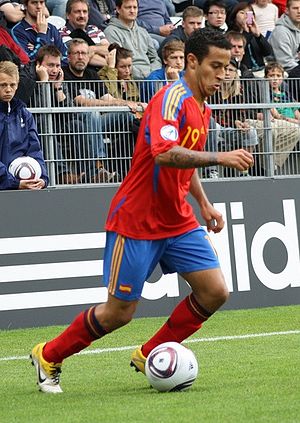
Thiago Alcântara
Thiago Alcântara do Nascimiento, bedre kendt som Thiago, er en spansk-brasiliansk fodboldspiller, der til dagligt spiller for tyske Bayern München og Spaniens fodboldlandshold. Thiago, der spiller som midtbanespiller med nummer 6, havde indtil år 2013 spillet for FC Barcelona og FC Barcelona B hele sin karriere. Thiago bliver ofte sammenlignet med sin tidligere holdkammerat Xavier Hernández Creus, da han har samme overblik, og ikke selv scorer mange mål. Mange fans af Barca forventede at han ville overtage Xavis plads, når han ikke kan spille mere, men Thiago valgte noget overraskende at skifte til Bayern München. Efter at have leveret på højt plan i de chancer han fik hos FC Barcelonas førstehold, belønnede Guardiola ham med en plads i A-truppen. Thiago er søn af den tidligere brasilienske landsholdspiller Mazinho. Thiago var en af de bærende spillere der skaffede det spanske U/21-landshold EM-guld i Danmark. Thiago scorede det 2. mål i finalen mod Schweiz. Thiago fik sin debut på A-landsholdet i en venskabskamp mod Italien i august 2011.